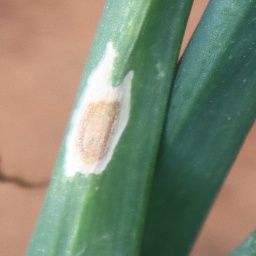
Label: purple blotch